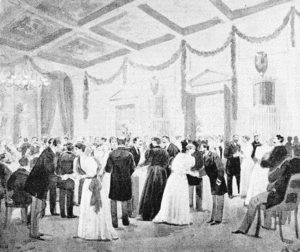
Kvindernes Udstilling
Kvindernes Udstilling. Tegning fra Illustreret Tidende
Kvindernes Udstilling fra Fortid og Nutid i 1895 var en udløber af verdensudstillingen i Chicago i 1893, hvor danske kvinder blev inspireret til at gøre status over nordiske kvinders kulturhistorie. Udstillingen blev afholdt i henholdsvis Industriforeningen og i Den Fries Udstillingsbygning i København.